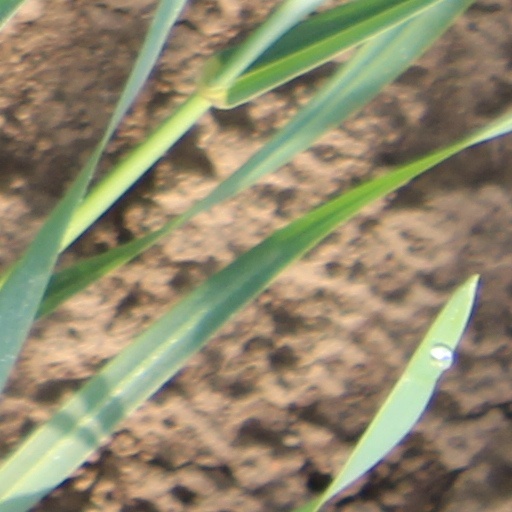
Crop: wheat